Princess Amalia d'Este

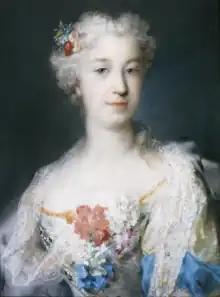
Portrait by Rosalba Carriera.

Amalia Giuseppina d'Este (28 July 1699 – 5 July 1778) was an Italian noblewoman and princess of Modena and Reggio by birth. She served as Regent of the Duchy of Modena and Reggio in October-December 1737 during the absence of her brother Francesco III.